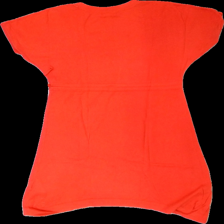
View: back
Type: Dress
Category: Ladies
Brand: Esprit
Colors: Red
Material: 100% cotton
Cut: Regular
Size: M
Season: Summer
Damage location: middle right
Damage 2 location: middle left
Price range: 50-100
Recommended usage: Reuse
Description: röd klänning med snöre i midjan